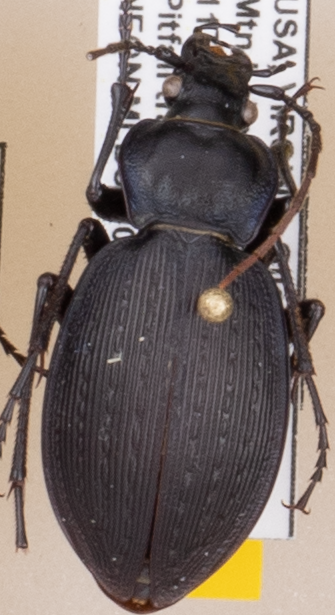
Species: Carabus goryi
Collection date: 2021-09-21
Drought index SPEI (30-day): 1.46
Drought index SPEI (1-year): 0.688
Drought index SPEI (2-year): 1.69